Arizona Bound (1941 film)

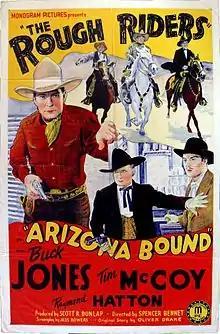
Theatrical release poster

Arizona Bound is a 1941 American western film directed by Spencer Gordon Bennet. This is the first film in Monogram Pictures' "Rough Riders" series, and stars Buck Jones as Marshal Buck Roberts, Tim McCoy as Marshal Tim McCall and Raymond Hatton as Marshal Sandy Hopkins, with Luana Walters, Dennis Moore and Kathryn Sheldon.